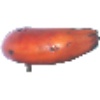
Label: Banana Red 1